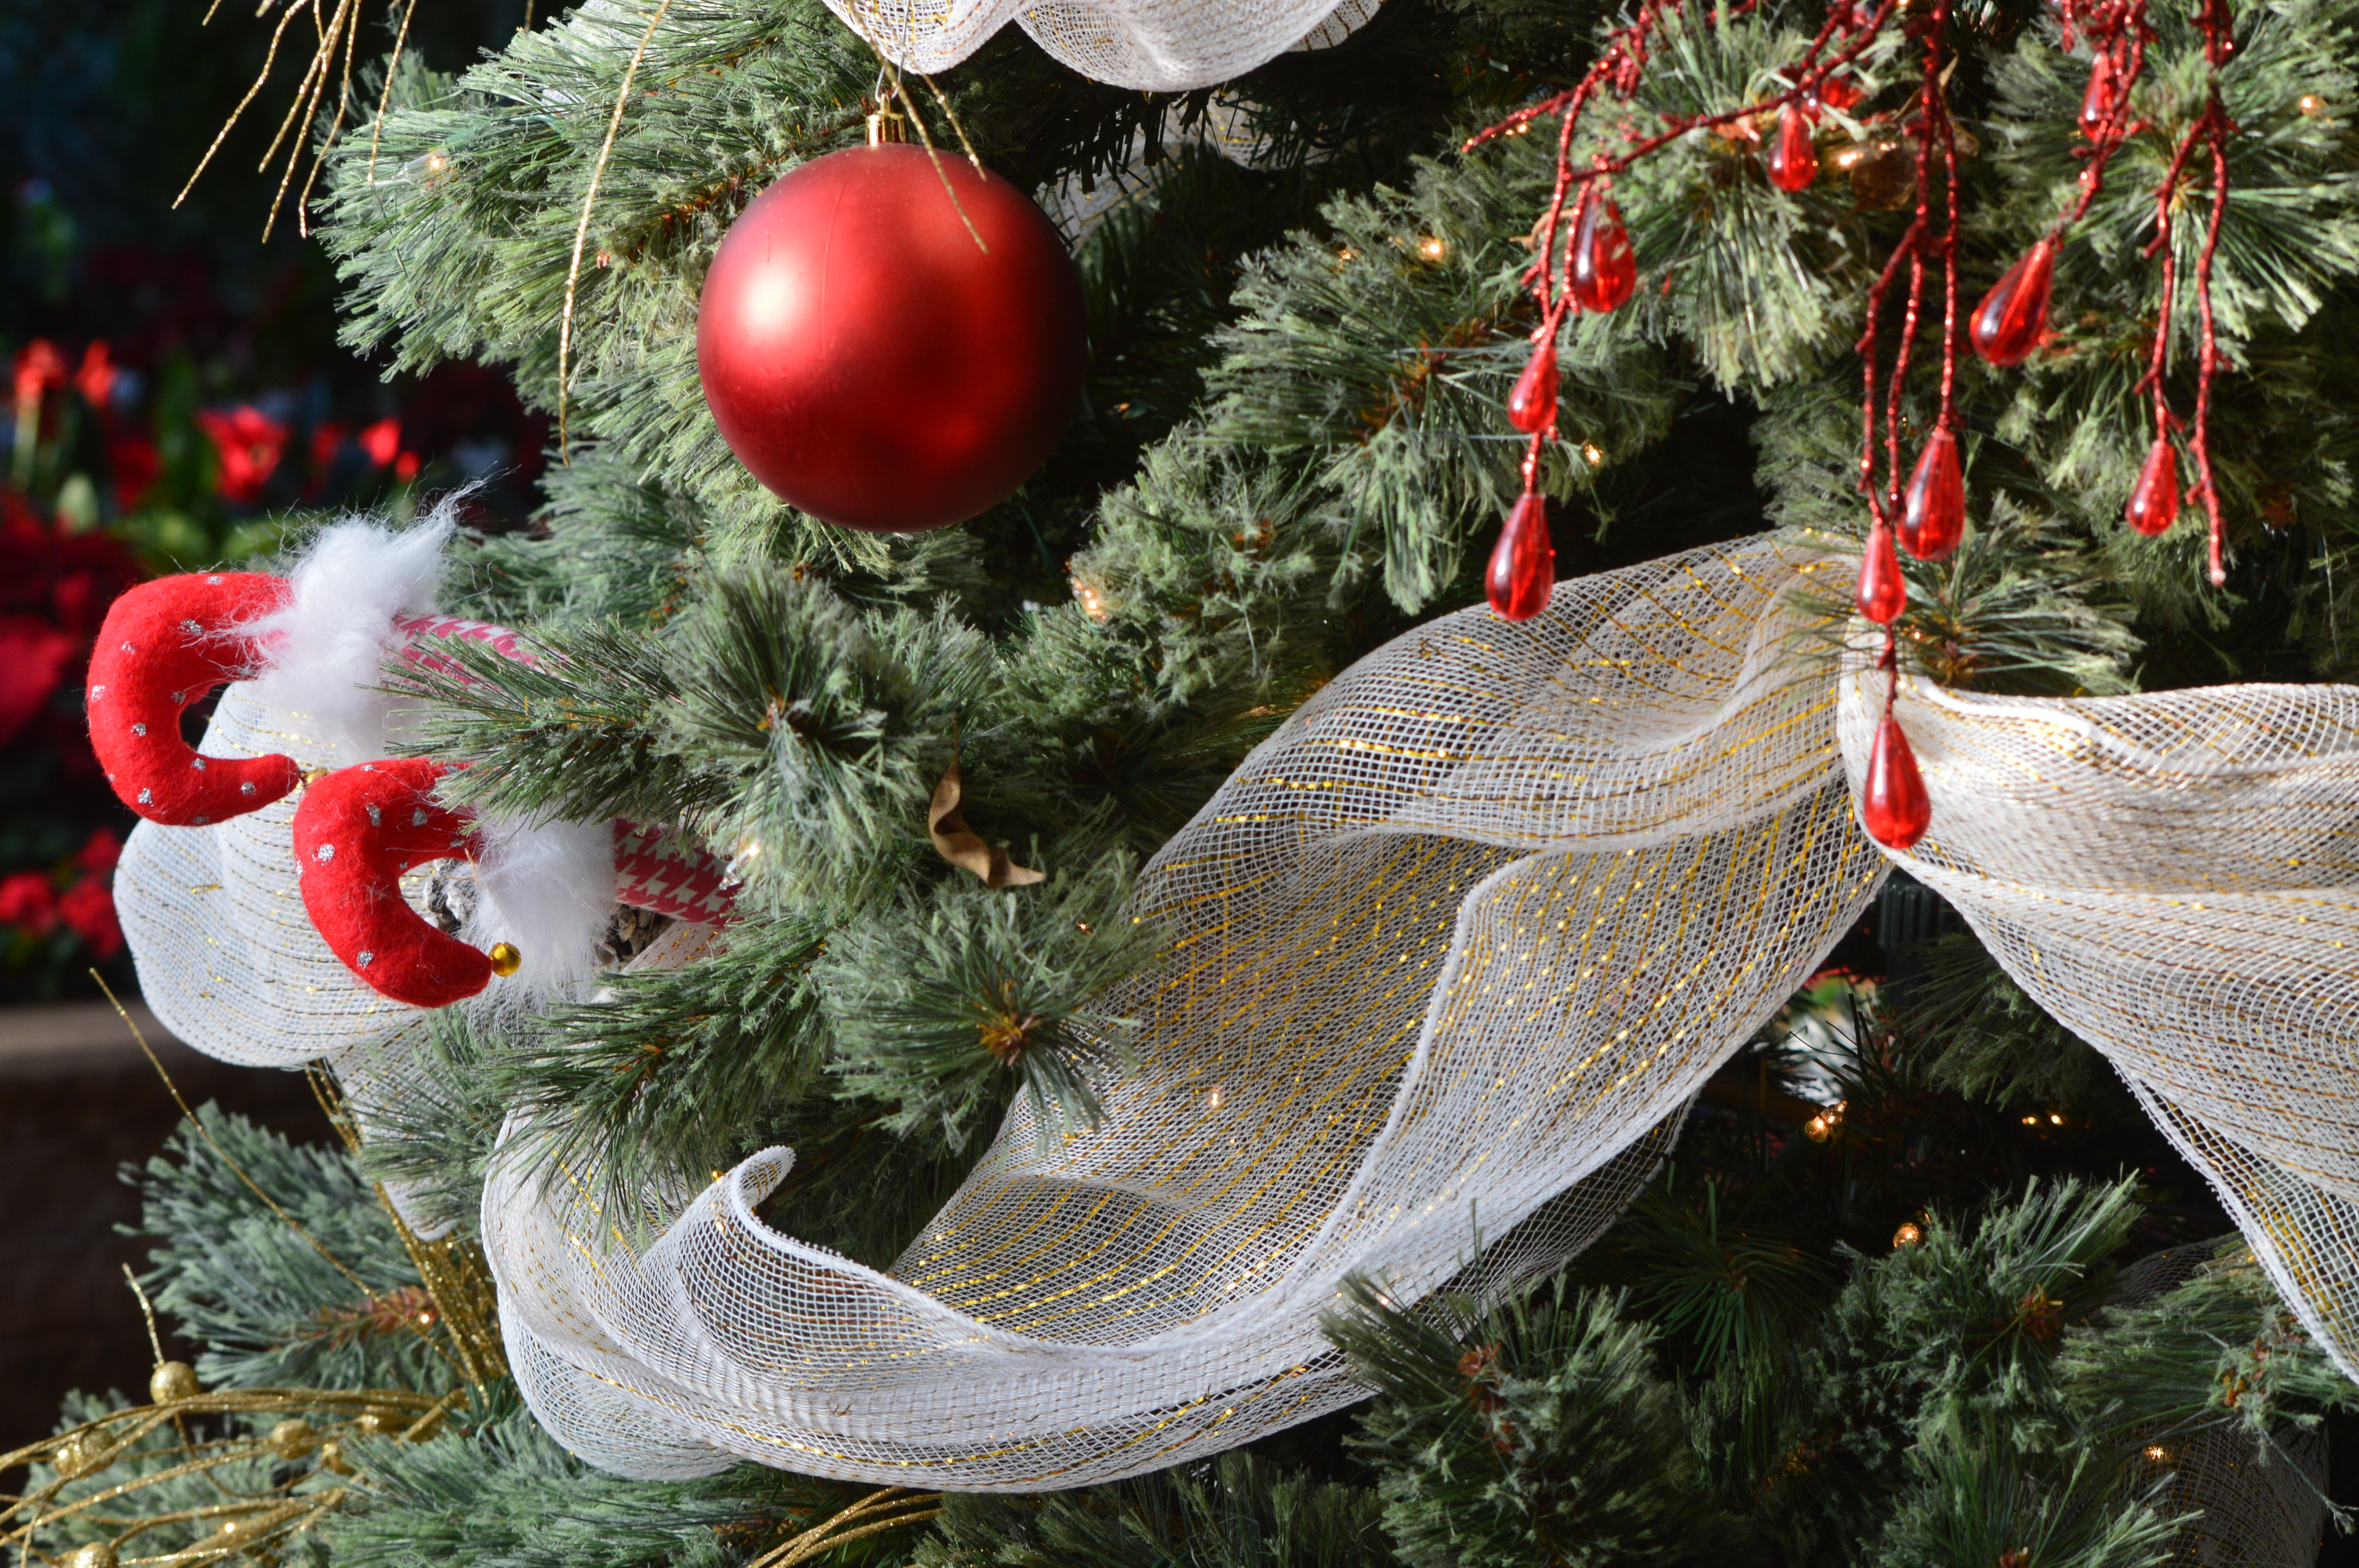
tree, branch, flower, decoration, holiday, christmas, fir, decor, christmas tree, festive, christmas decoration, seasonal, bow, decorated, december, xmas, ornaments, woody plant